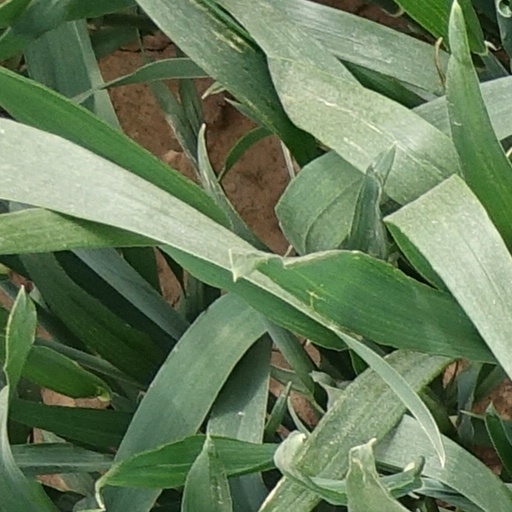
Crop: wheat